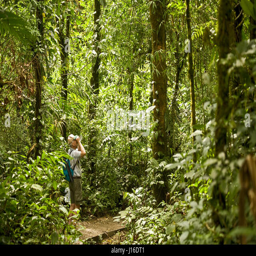
a male hiker looking through binoculars